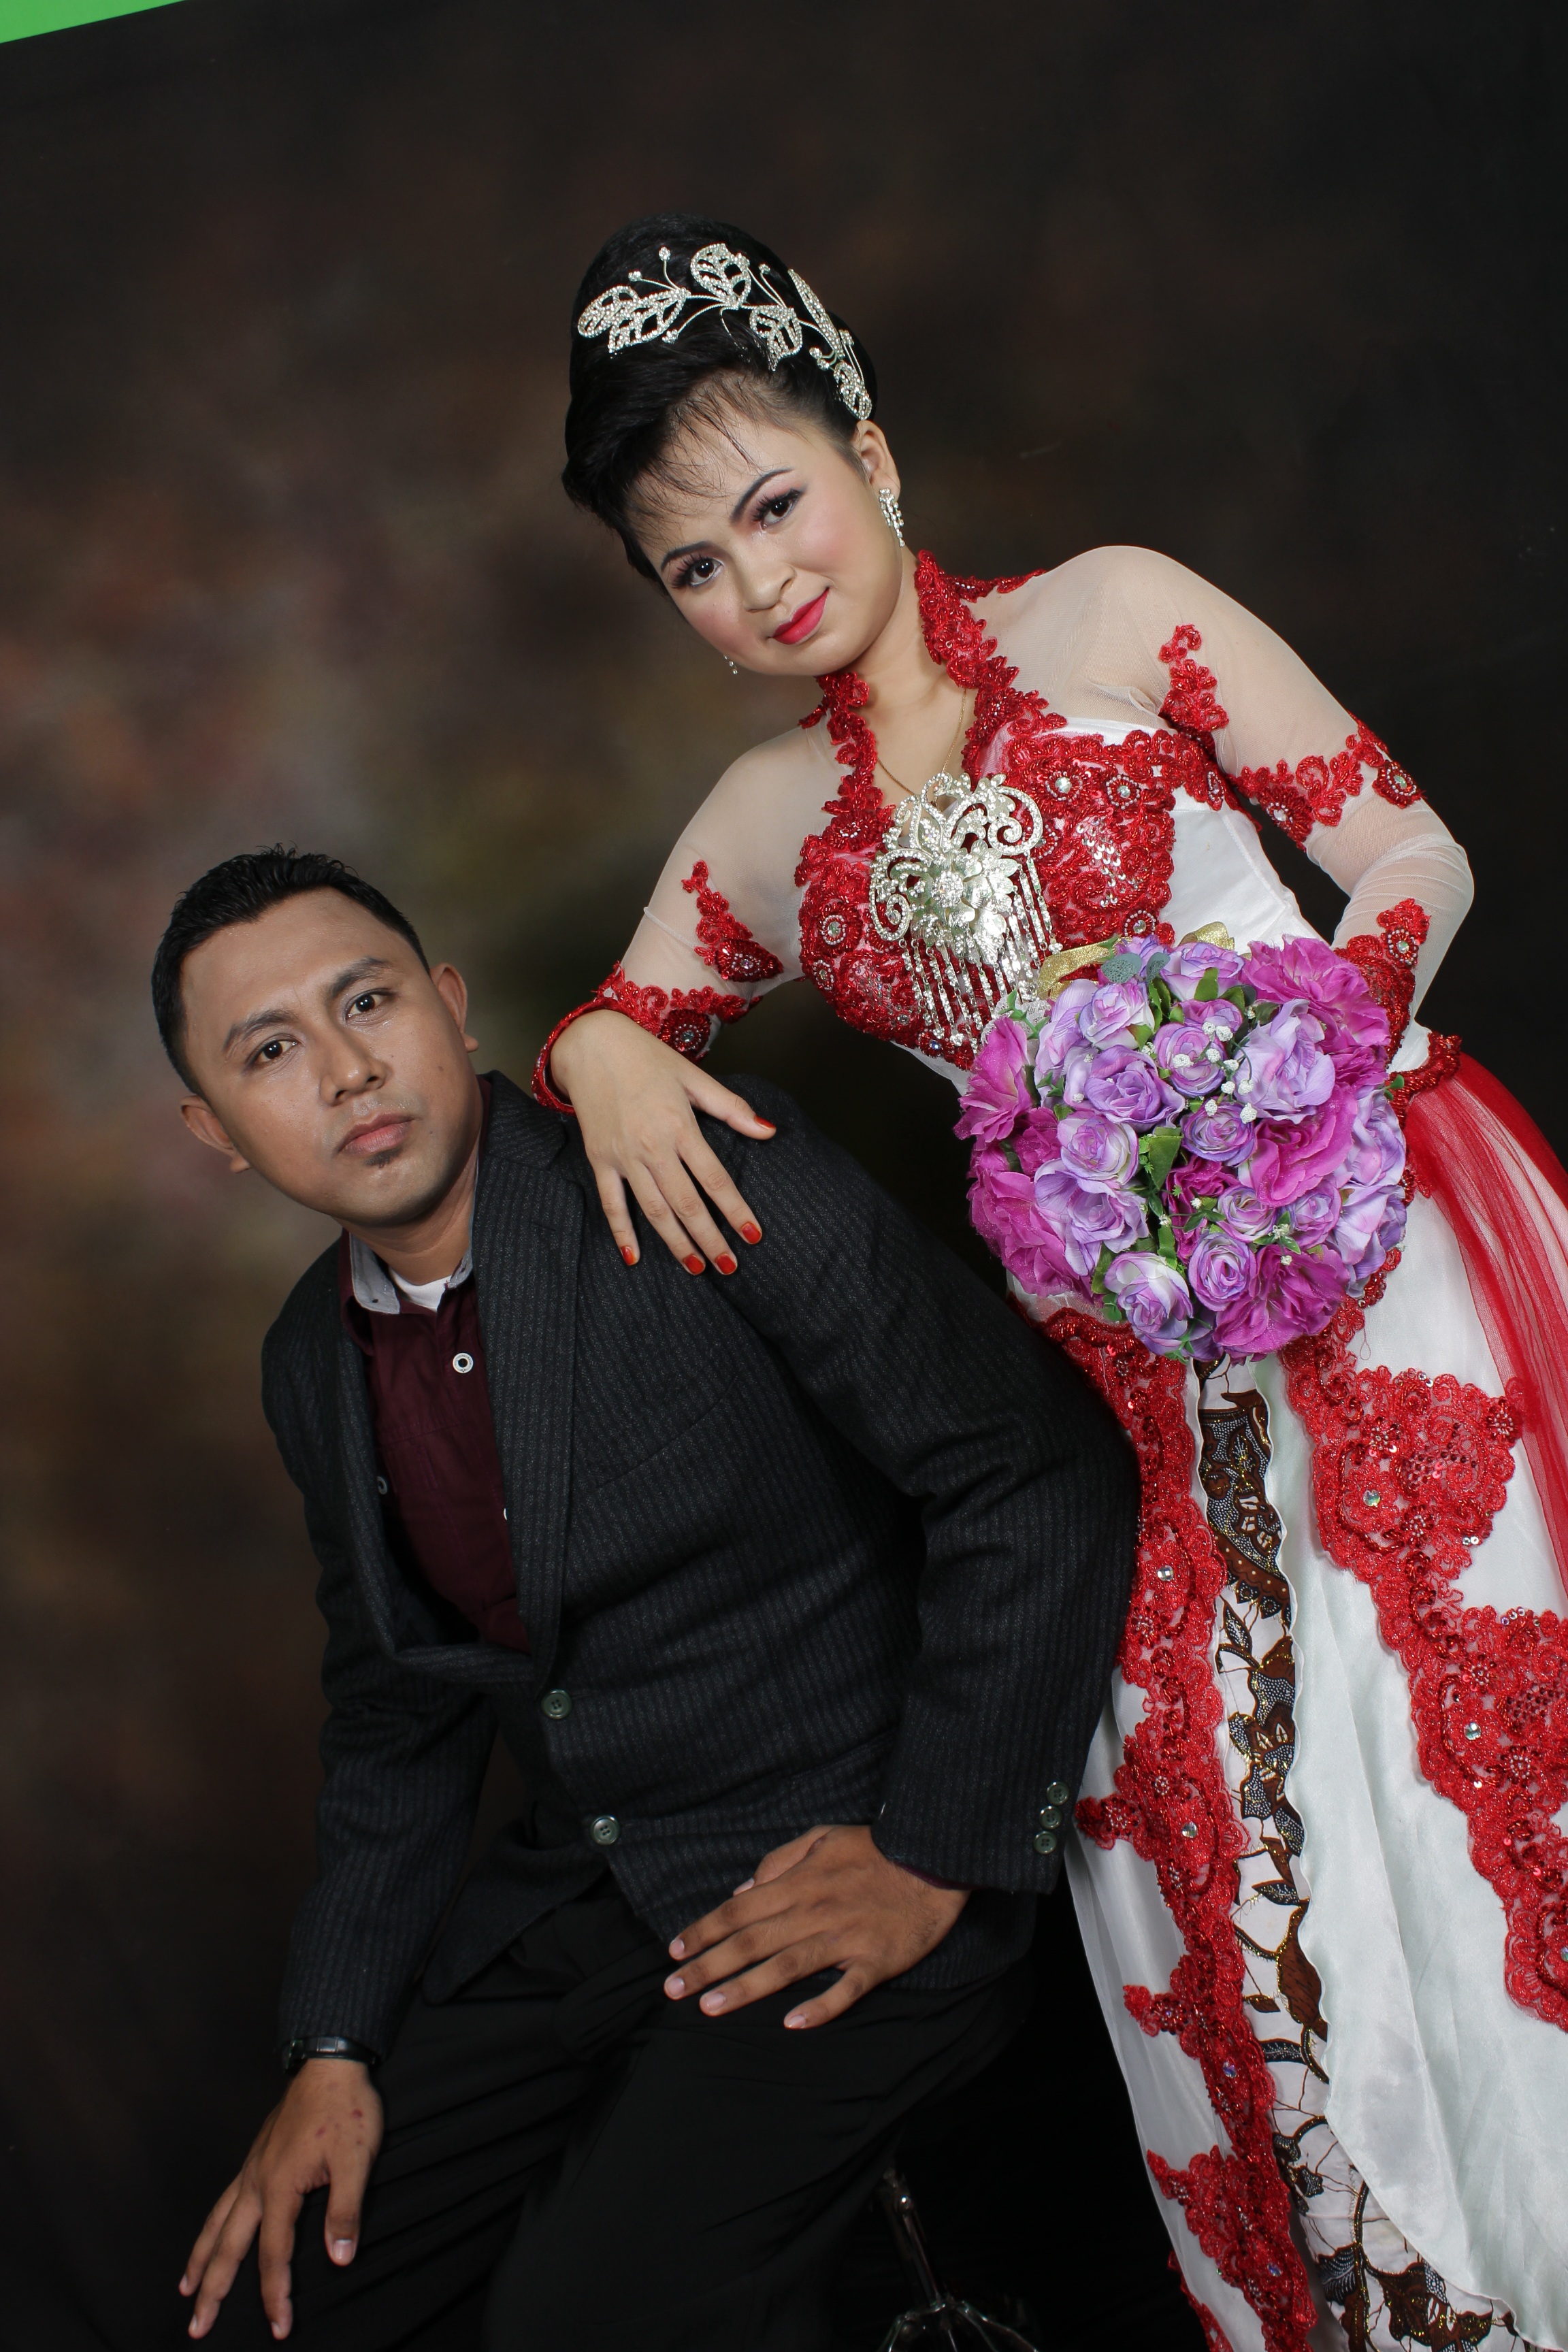
photography, flower, celebration, love, model, couple, romance, romantic, fashion, wedding, decor, marriage, celebrate, dress, design, party, elegant, reception, event, anniversary, birthday, formal wear